Molybdenum

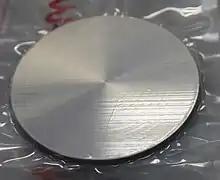
A plate of molybdenum copper alloy

About 86% of molybdenum produced is used in metallurgy, with the rest used in chemical applications. The estimated global use is structural steel 35%, stainless steel 25%, chemicals 14%, tool & high-speed steels 9%, cast iron 6%, molybdenum elemental metal 6%, and superalloys 5%.